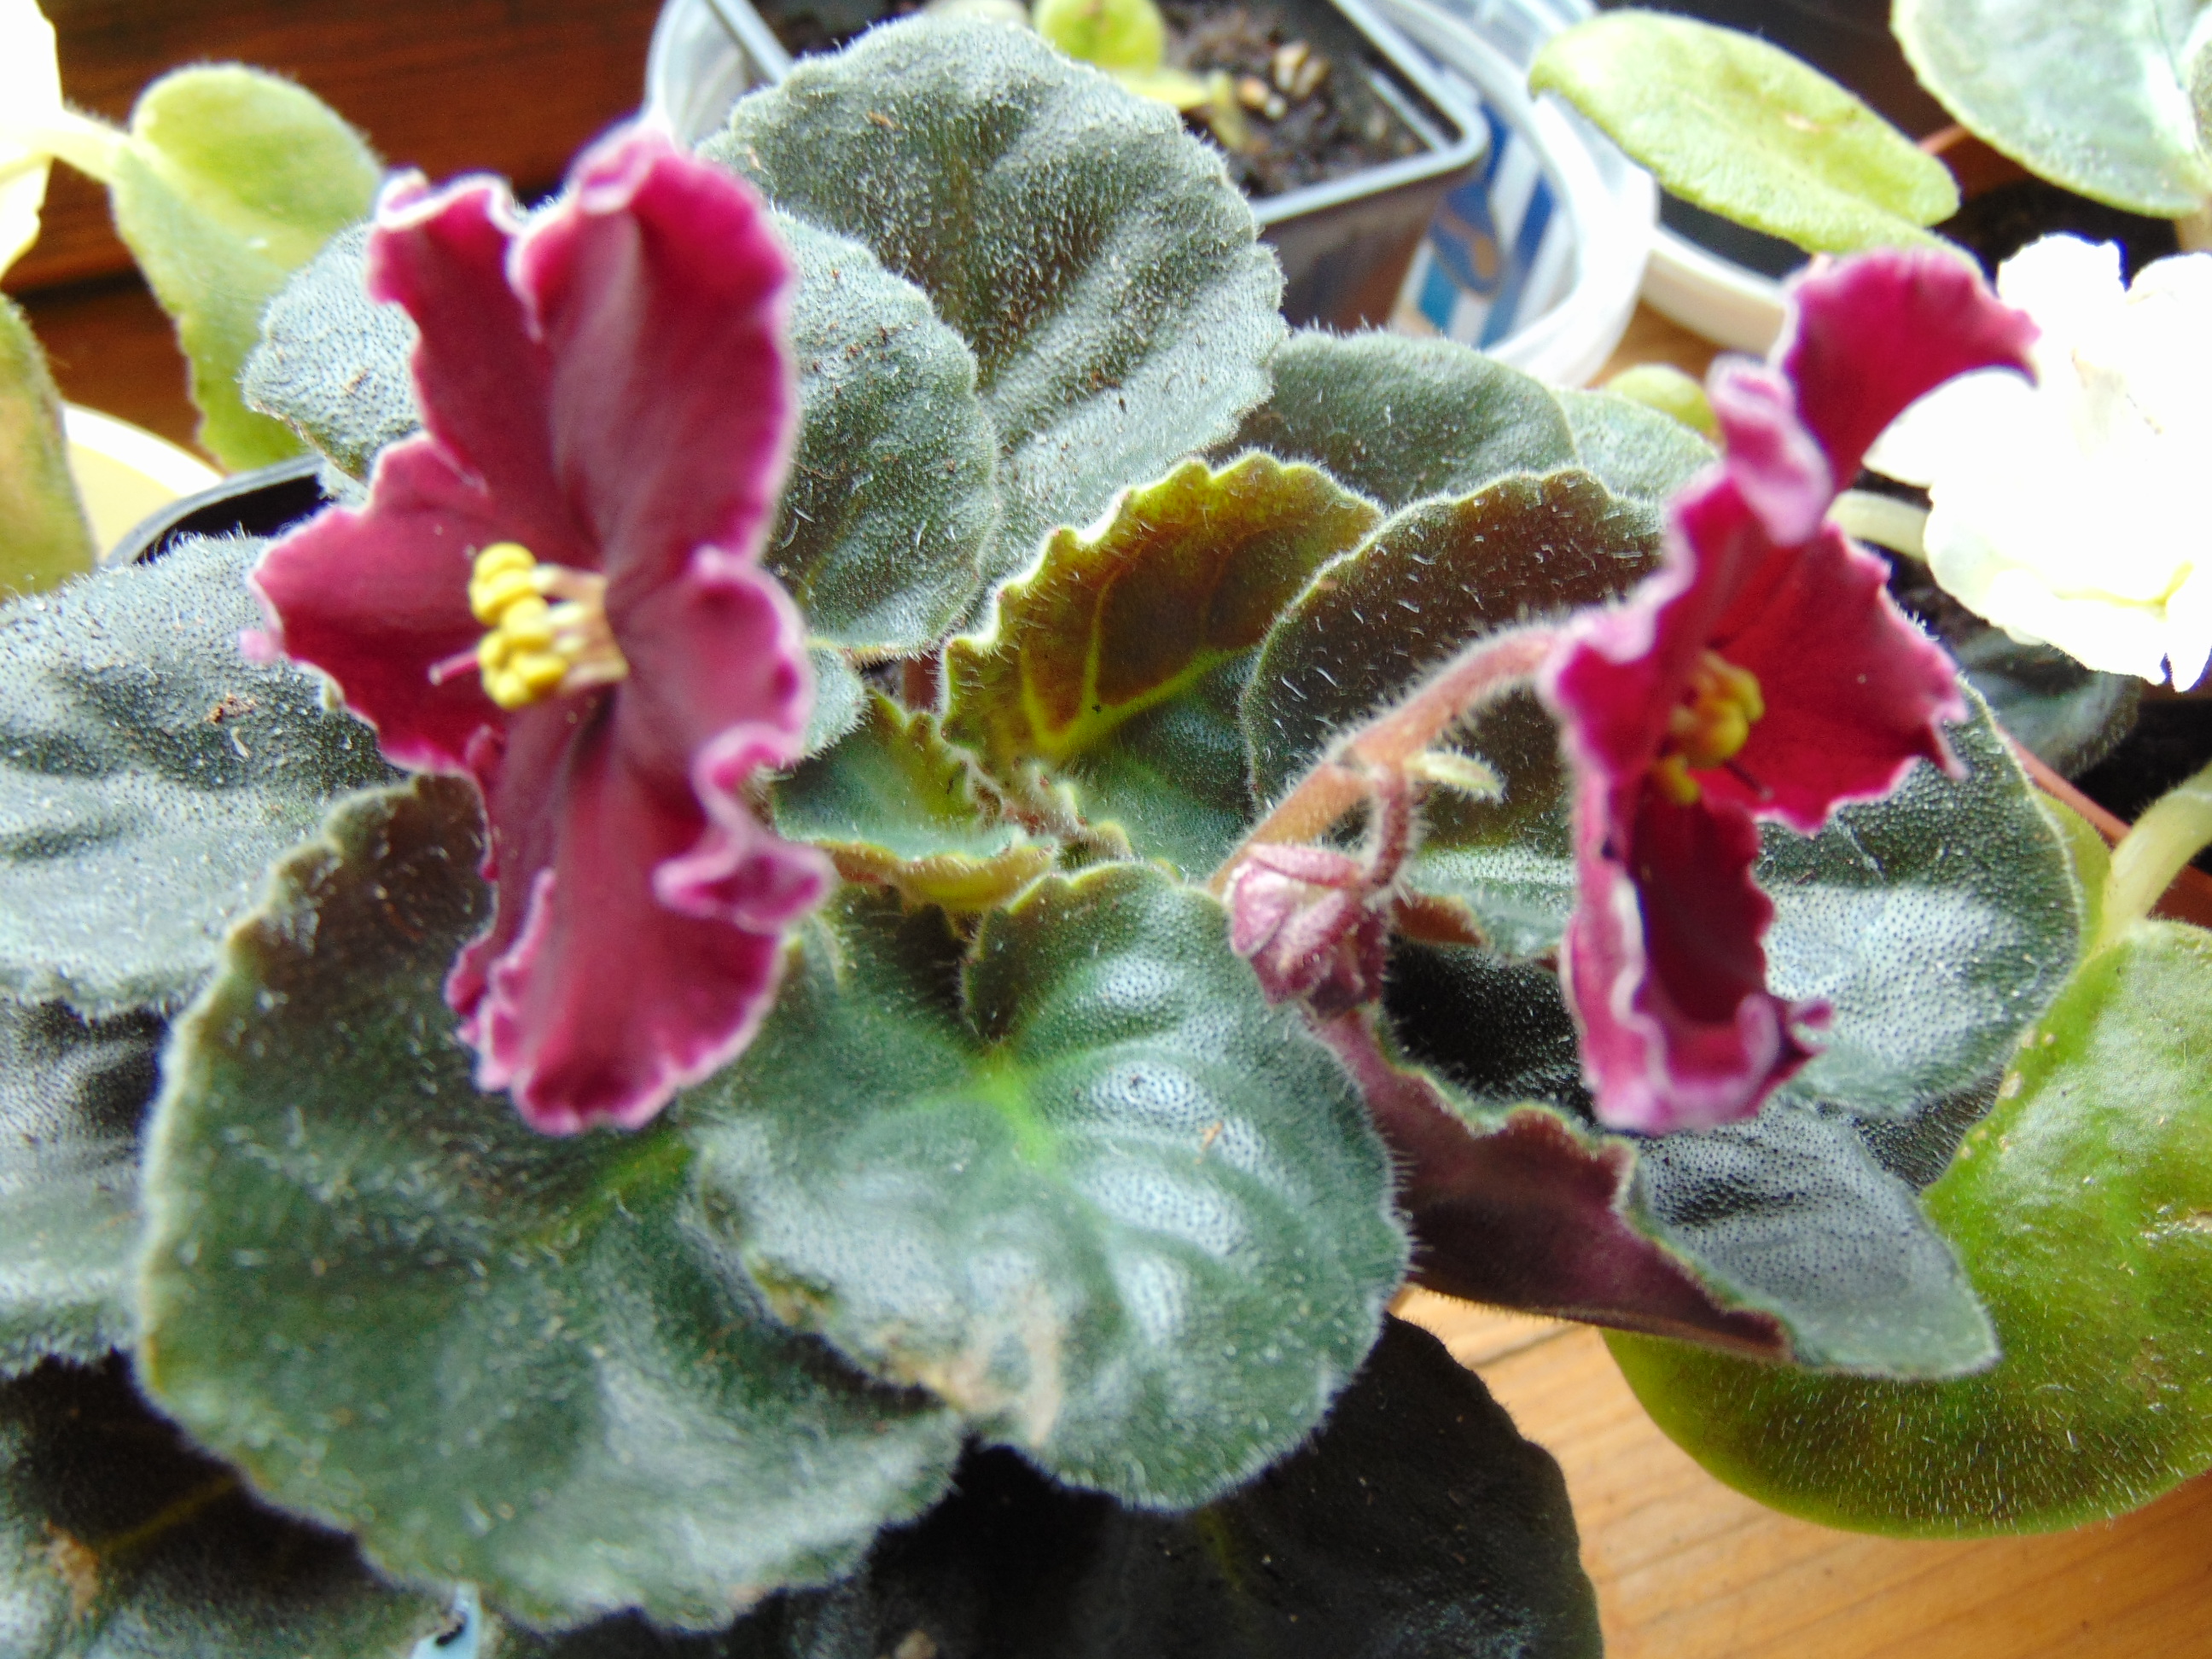
flowers, violets, beauty, plant, flower, adaptation, terrestrial plant, annual plant, flowerpot, herbaceous plant, houseplant, perennial plant, primula